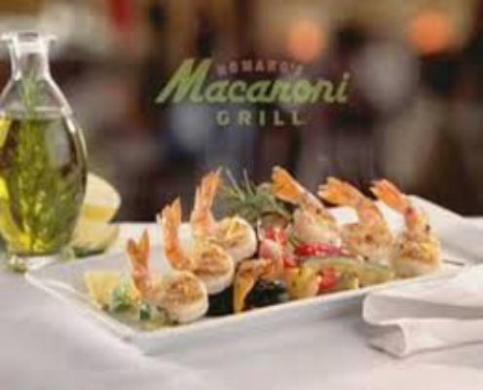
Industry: Food